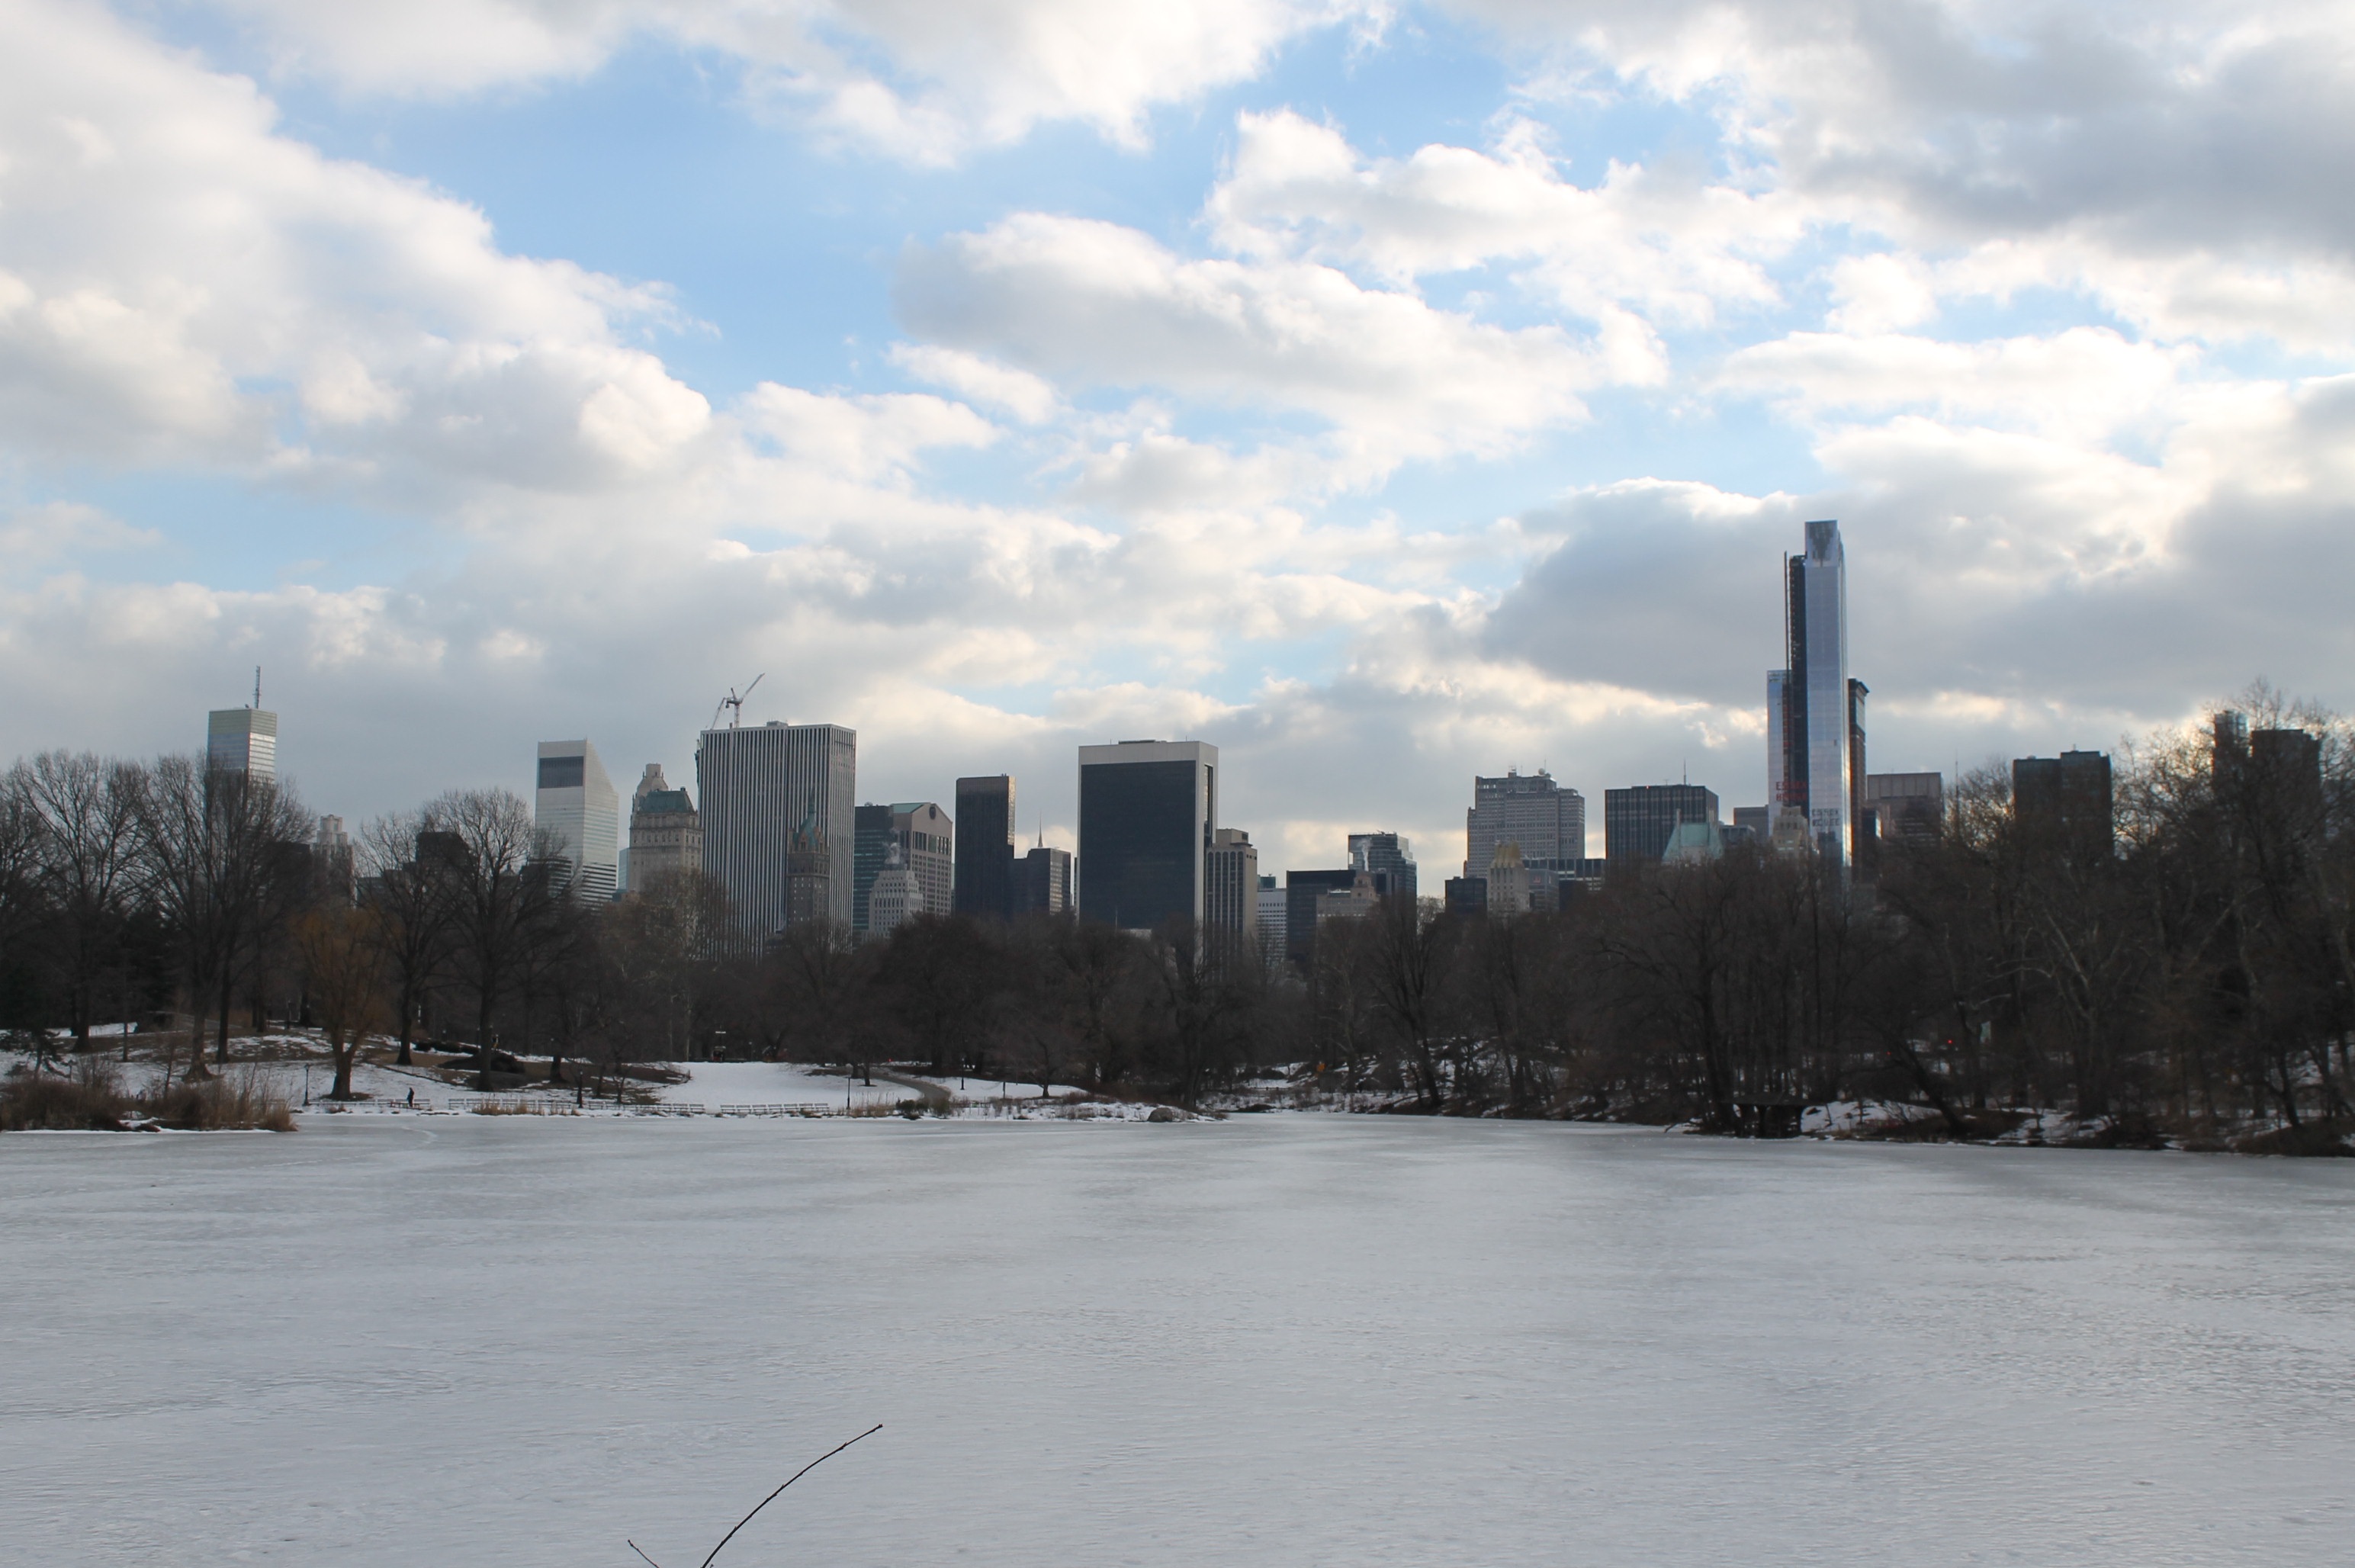
horizon, snow, winter, cloud, skyline, morning, city, skyscraper, urban, new york, river, manhattan, cityscape, downtown, dusk, ice, reflection, nyc, weather, america, season, central park, tower block, buildings, urban area, geographical feature, atmospheric phenomenon, human settlement